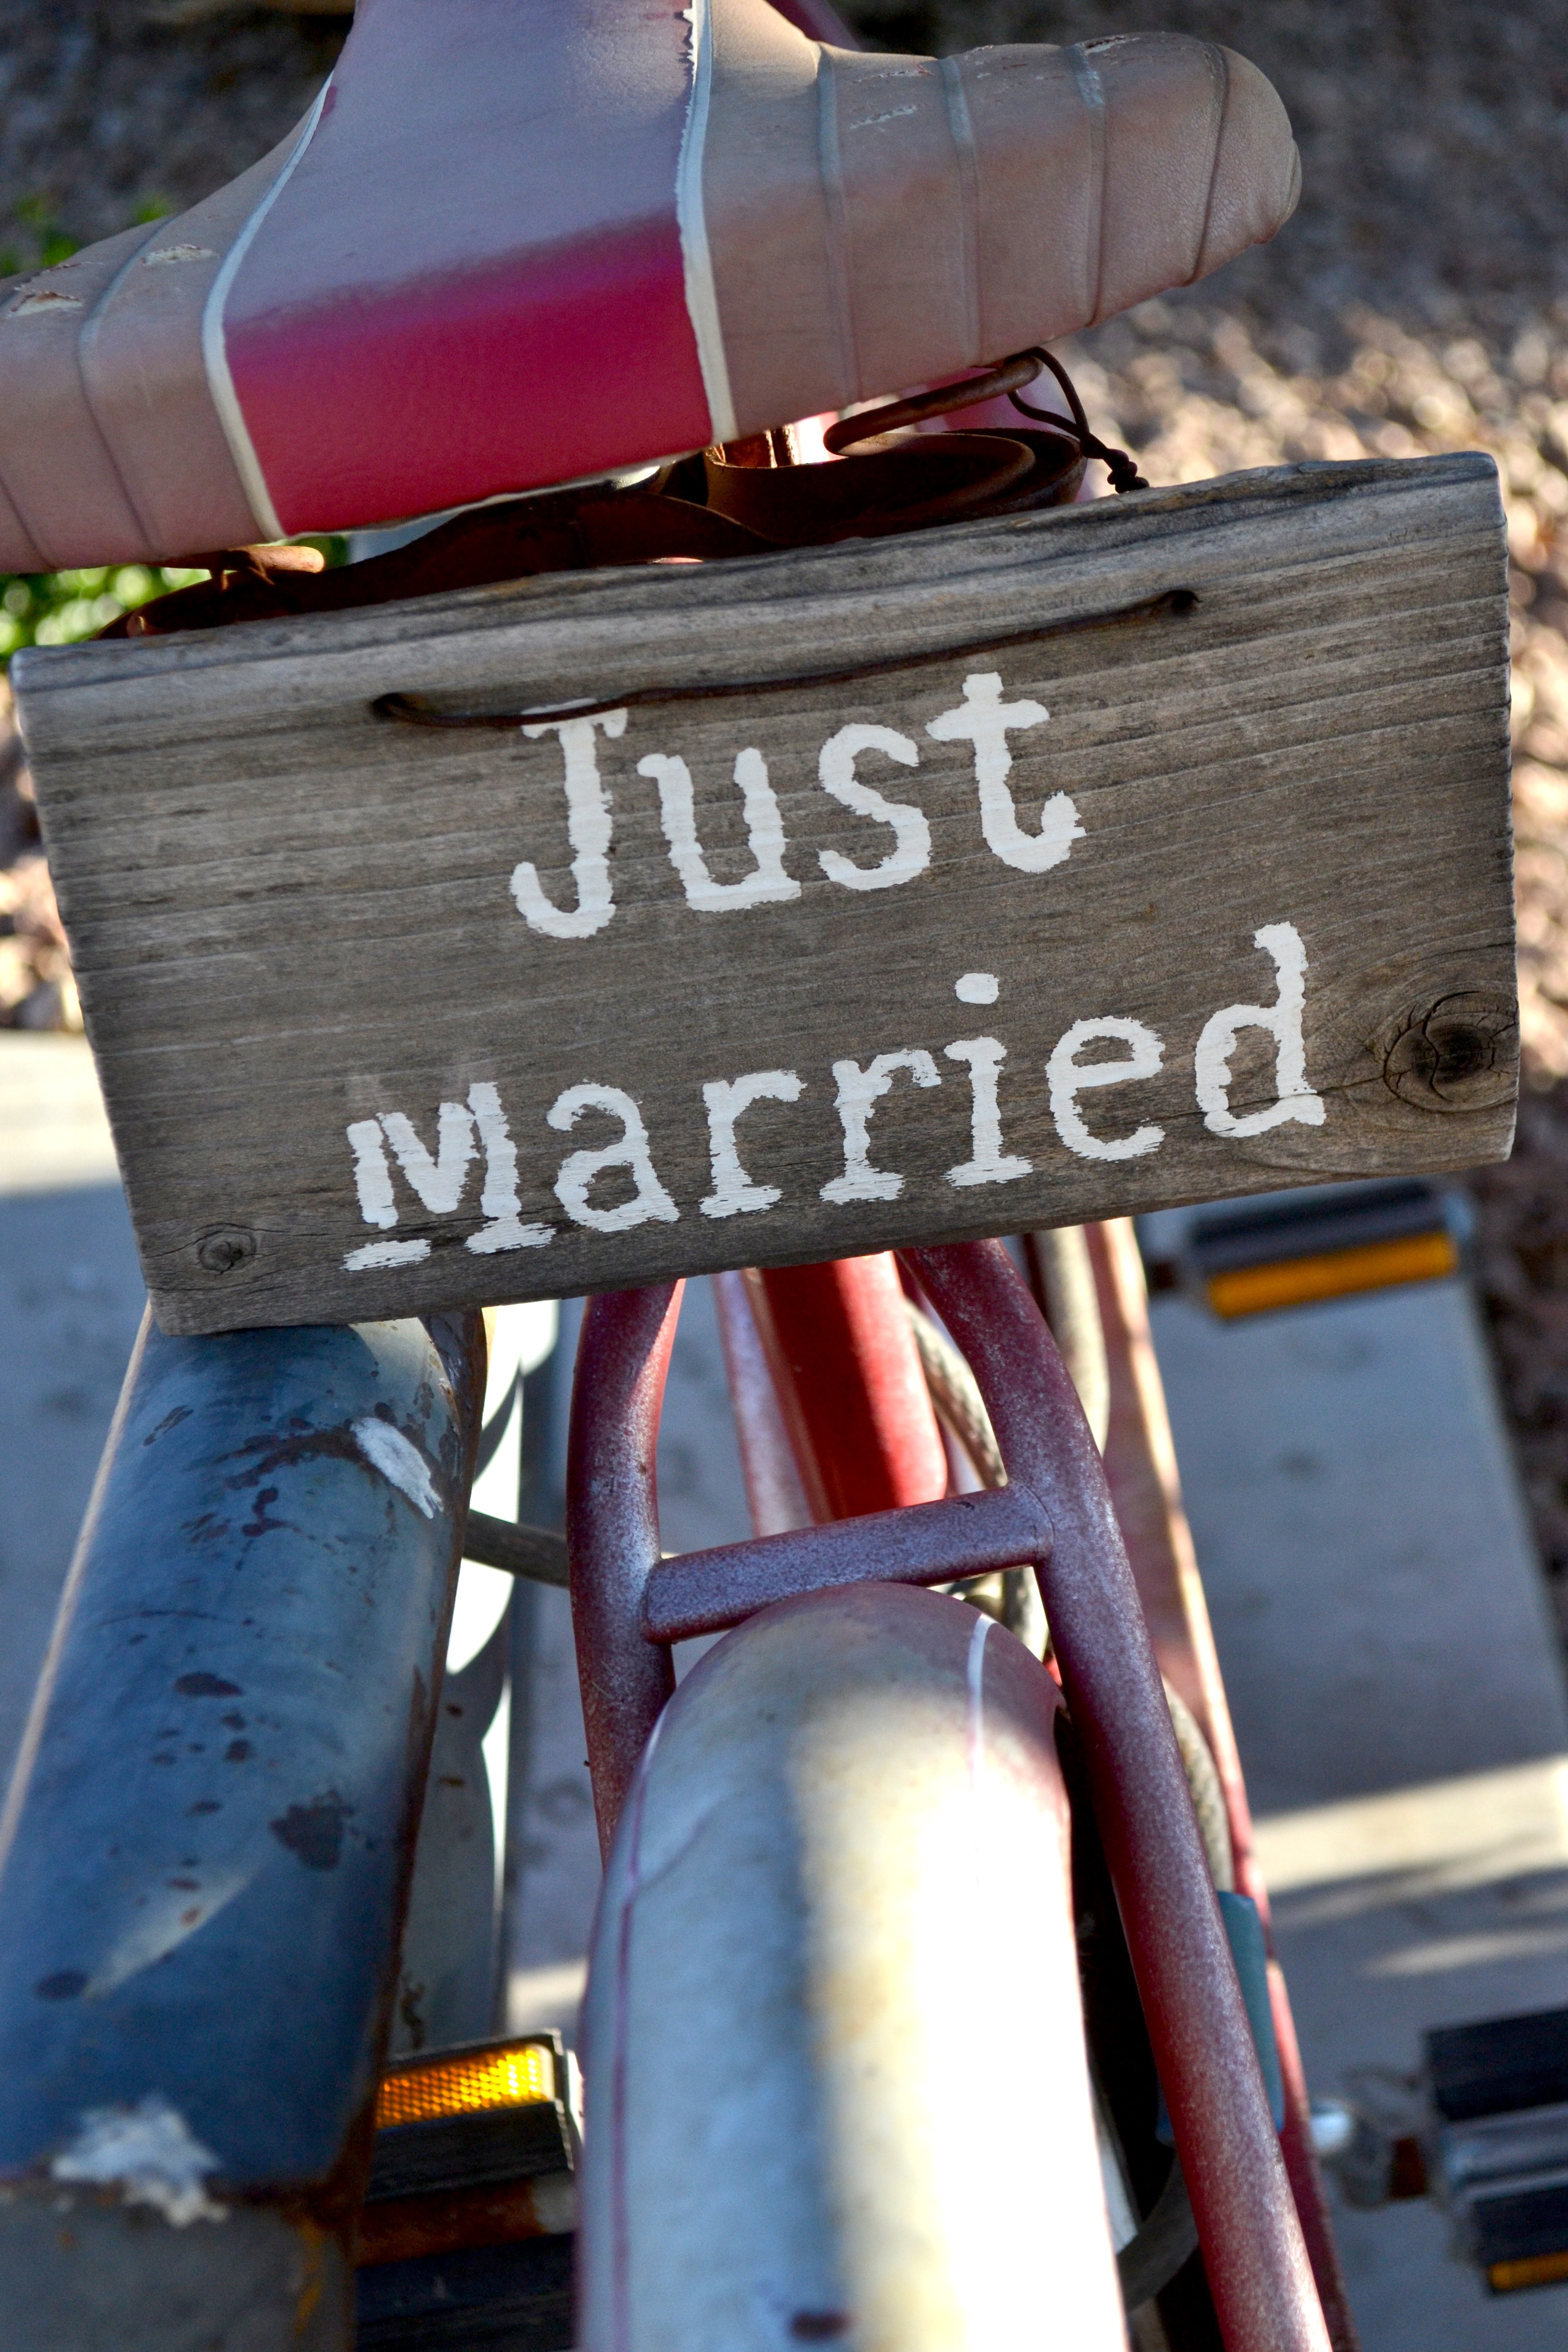
vintage, bicycle, bike, sign, love, red, vehicle, color, romance, romantic, blue, marriage, celebrate, classic, just married sign, rustic bike